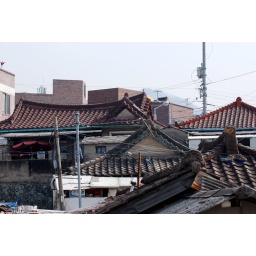
View from the roof of Daves place. I'm dogsitting his dog while he's vacationing in Australia.